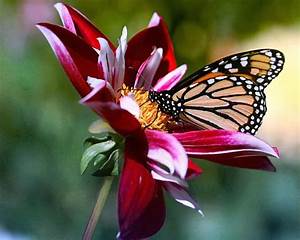
Label: farfalla